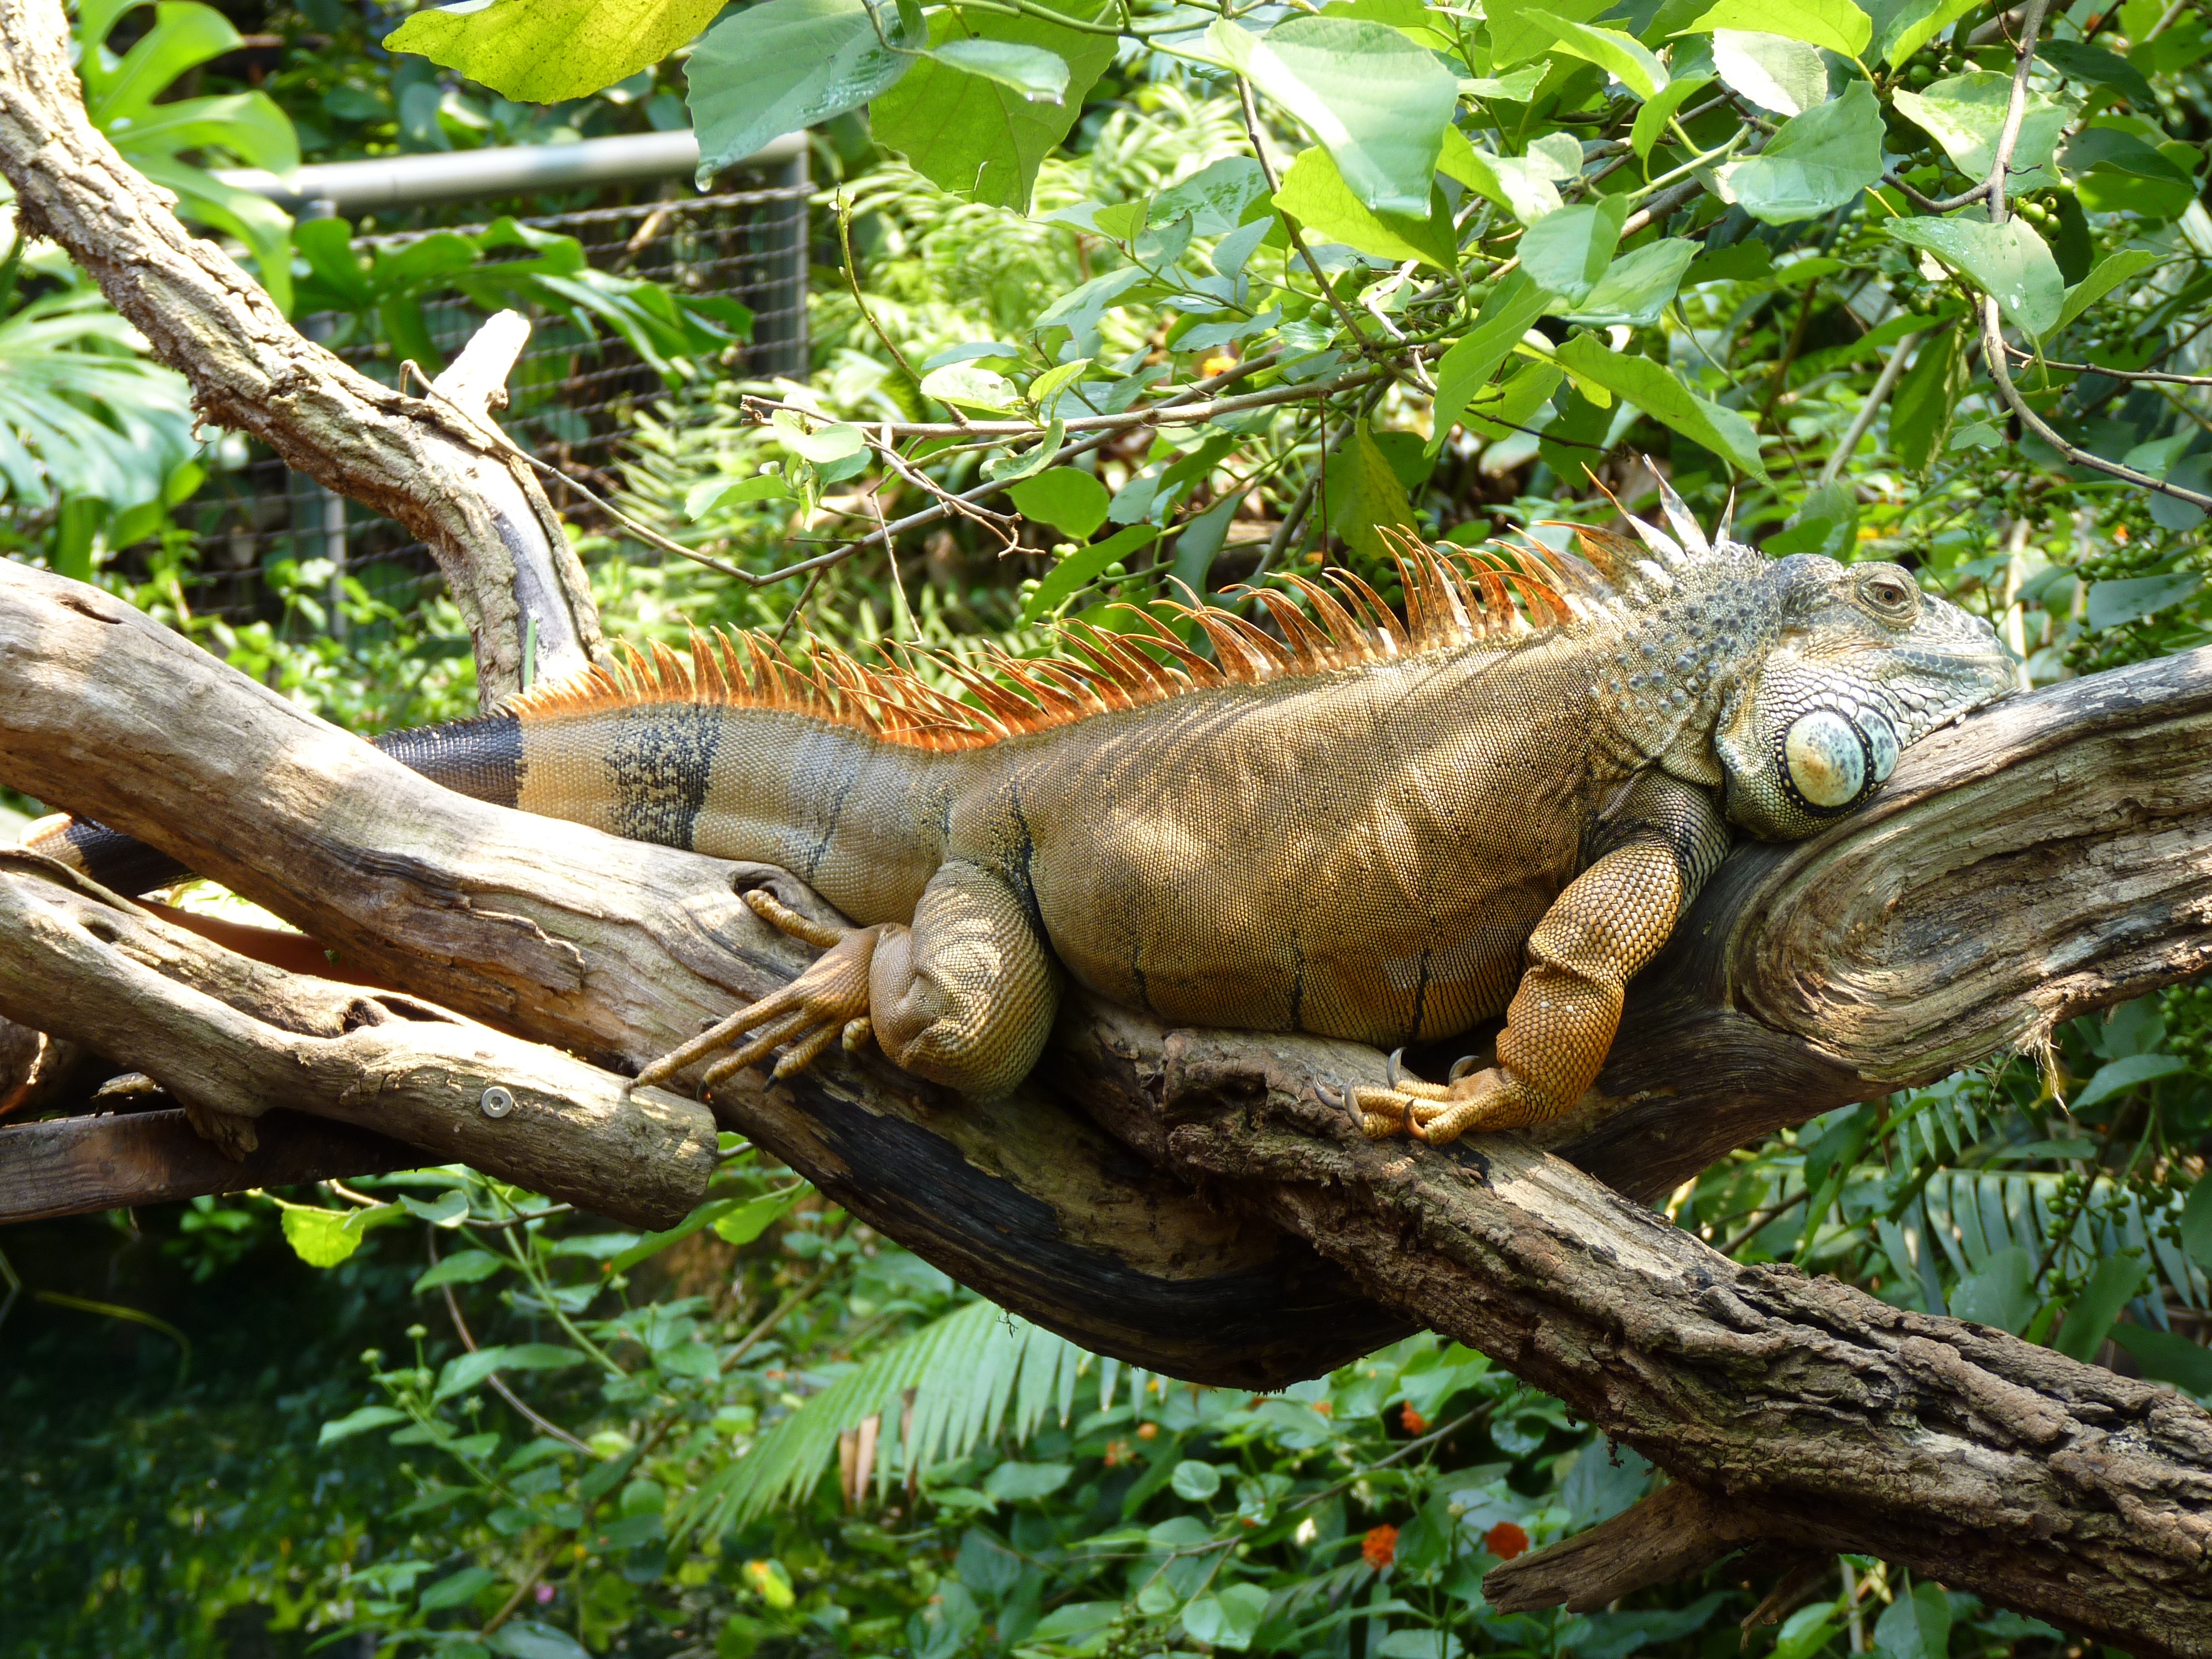
branch, wildlife, zoo, jungle, botany, rest, reptile, iguana, fauna, lizard, lazy, rainforest, vertebrate, iguania, easily, lazing around, scaled reptile